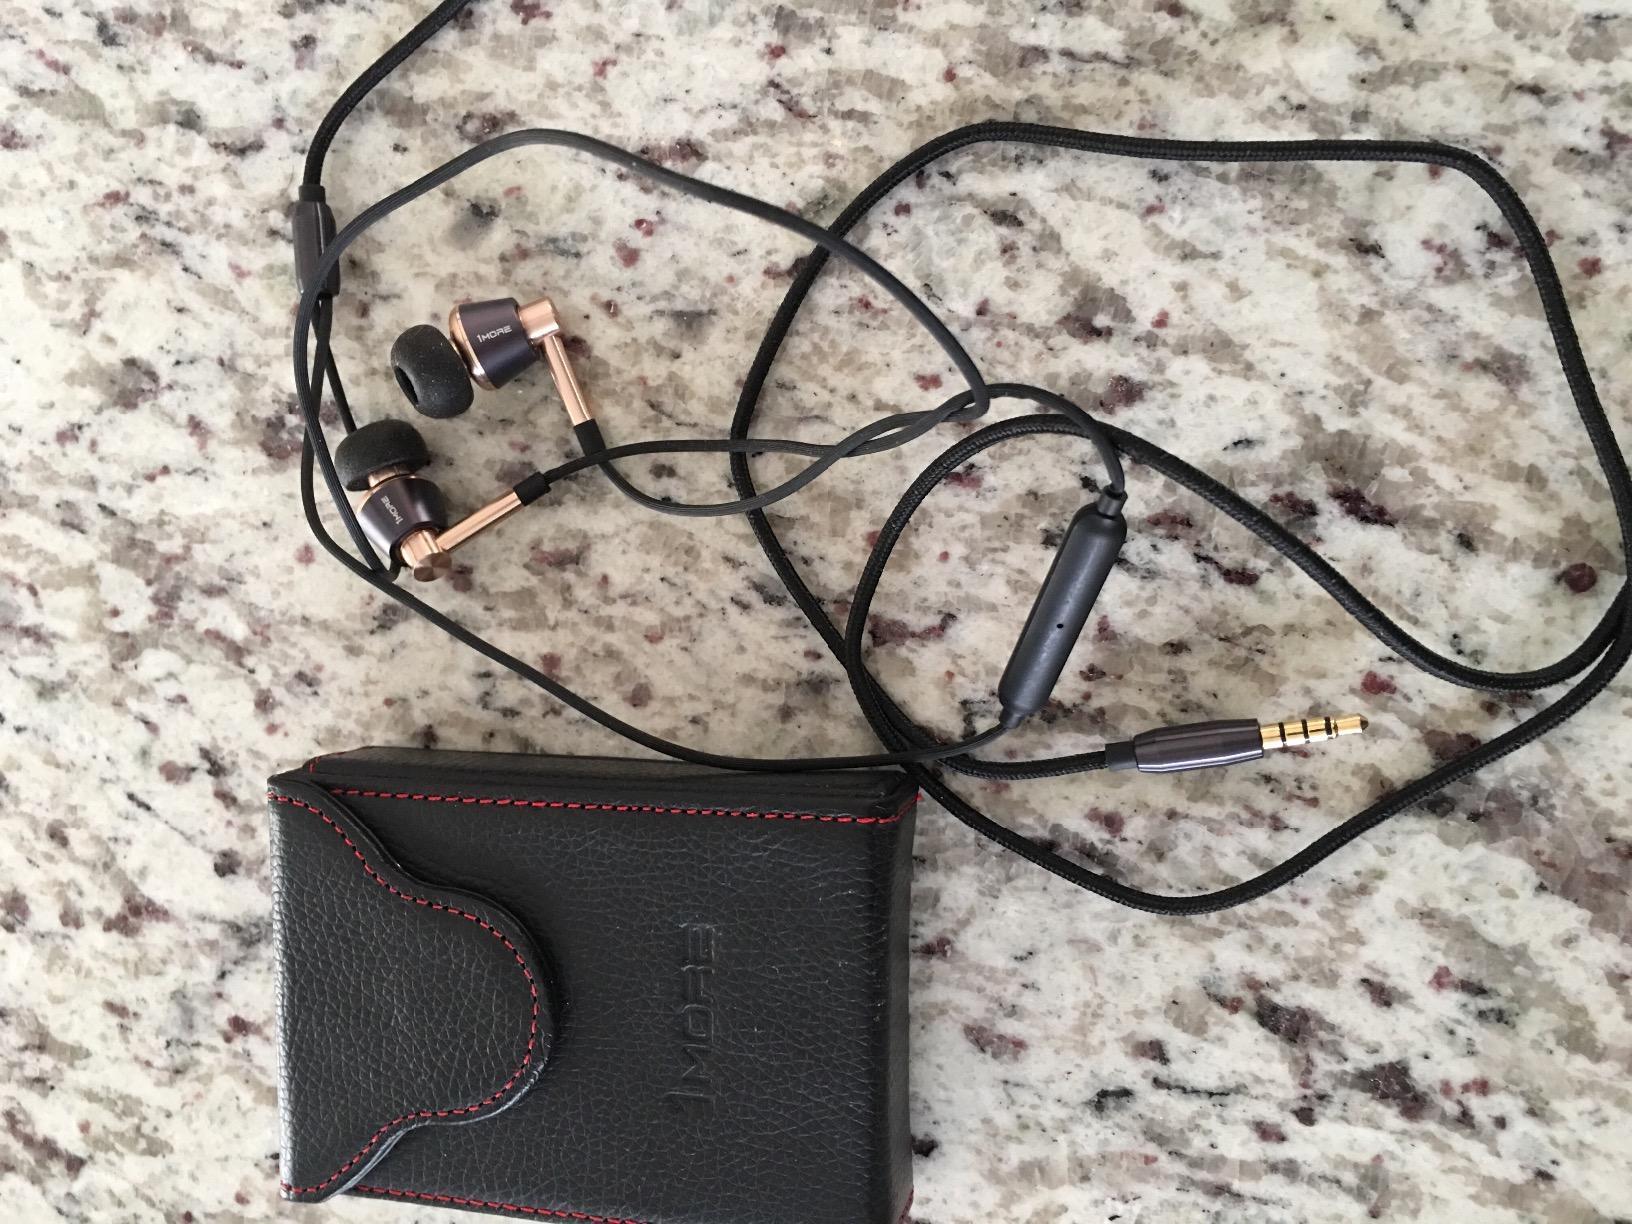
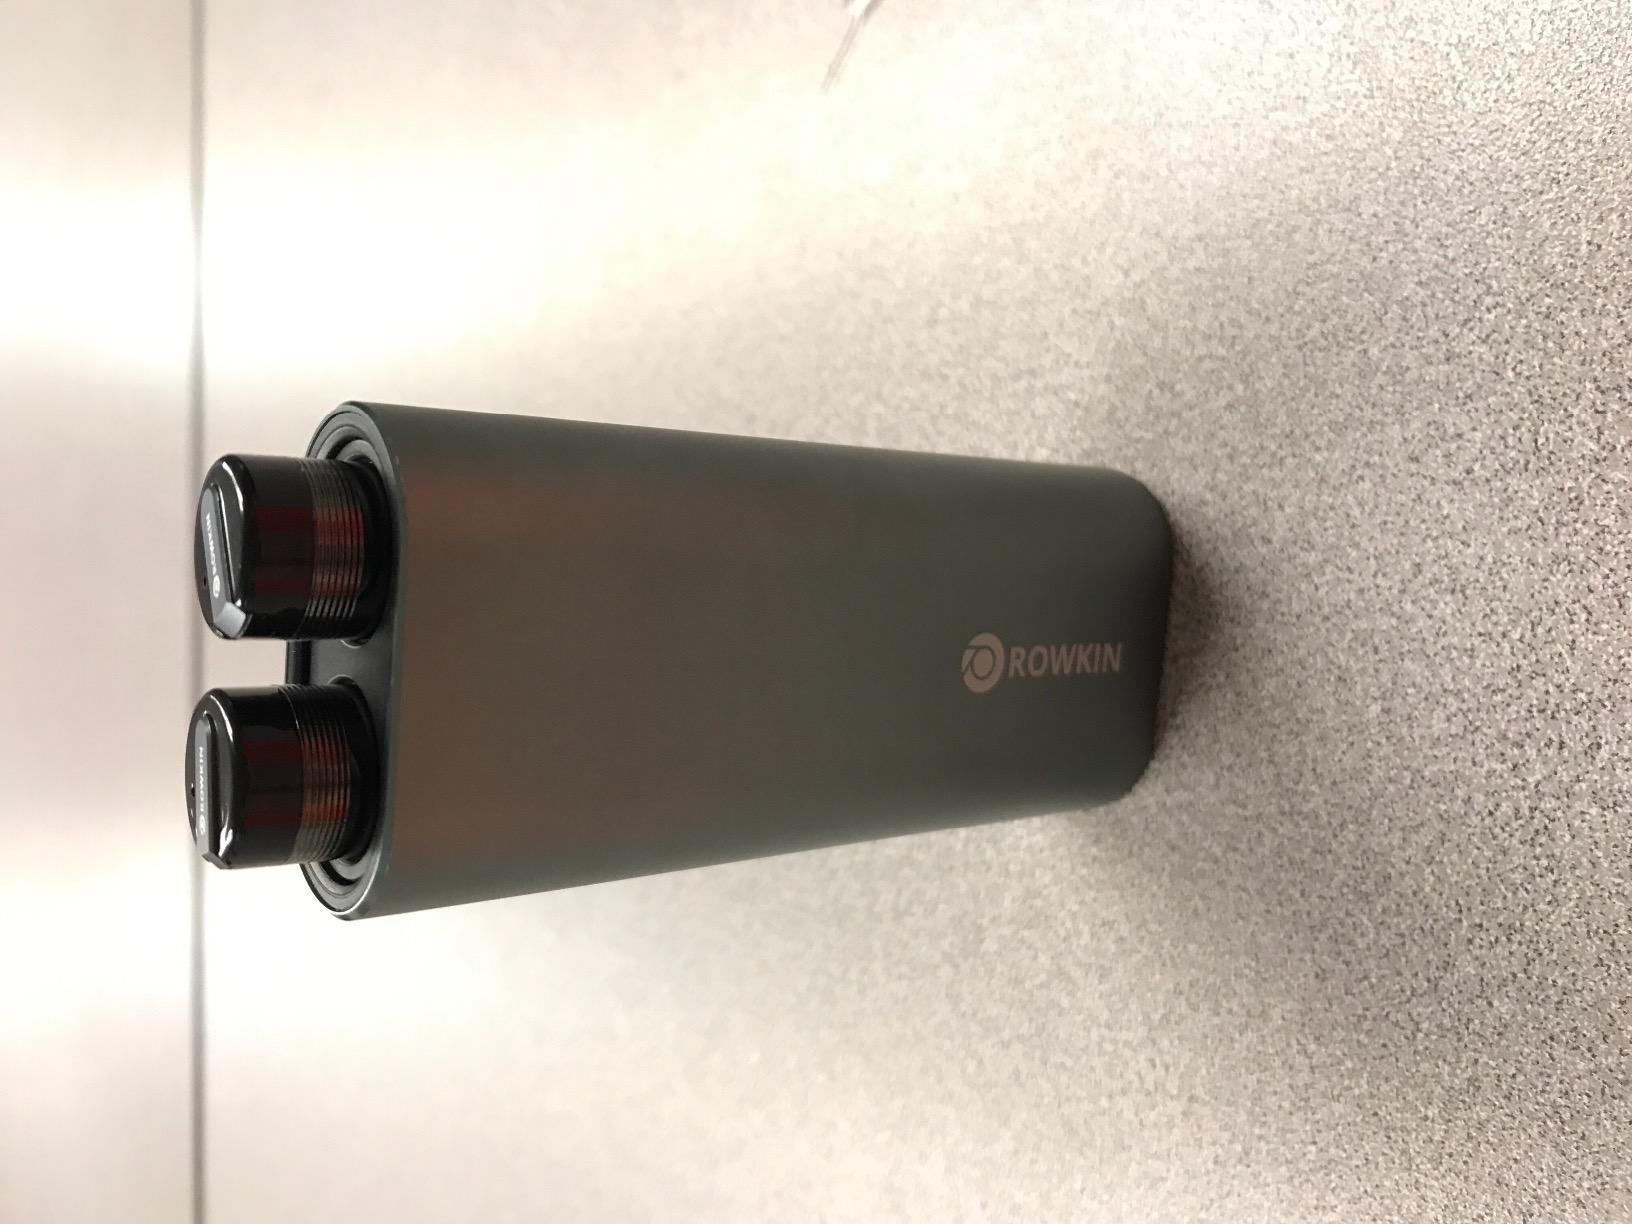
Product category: headphones
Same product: no